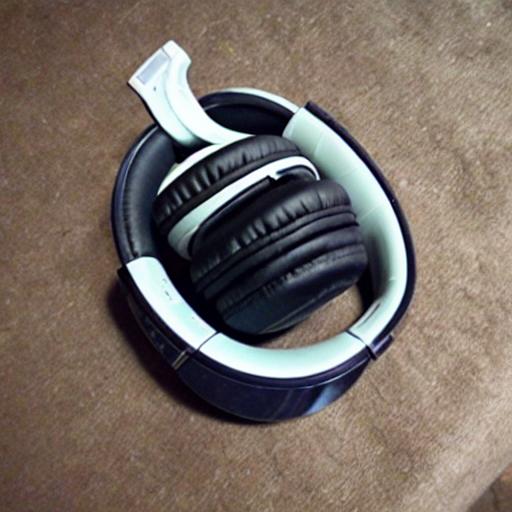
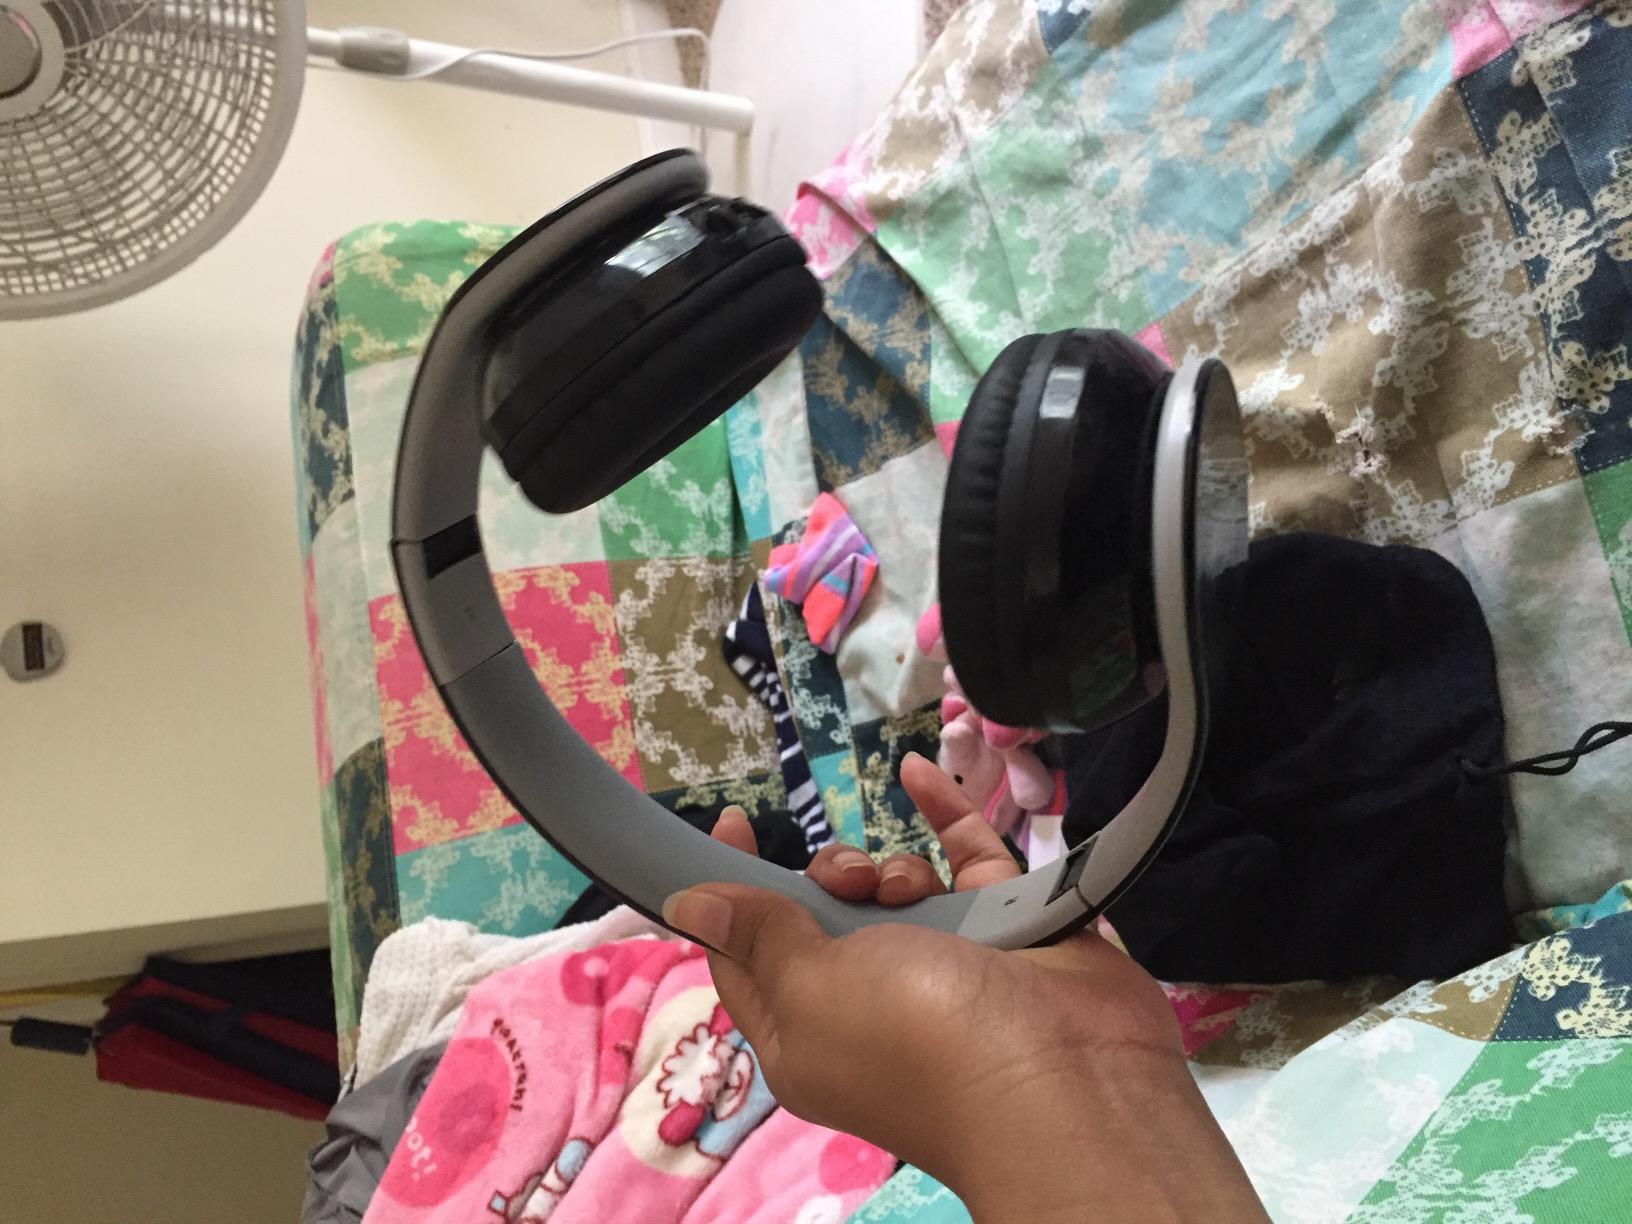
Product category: headphones
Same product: no